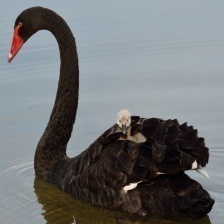
Species: BLACK SWAN
Scientific name: CYGNUS ATRATUS
ImageNet parent category: black_swan